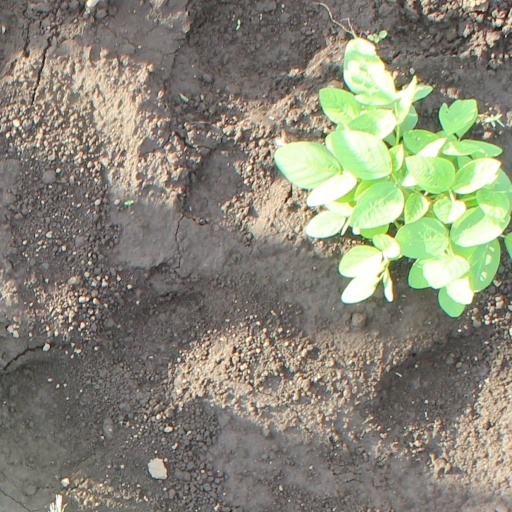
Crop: soybean